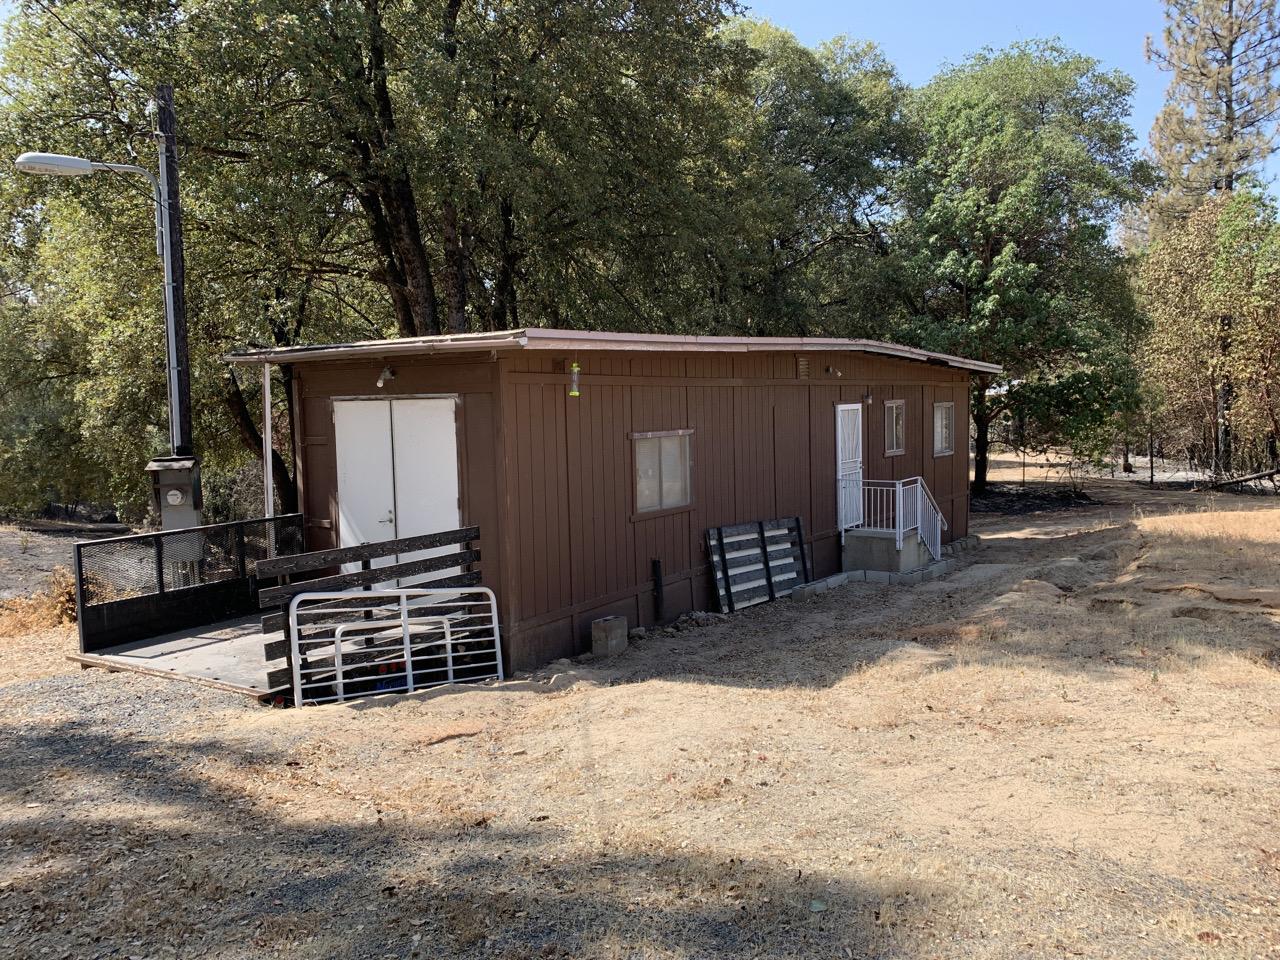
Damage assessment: no_damage